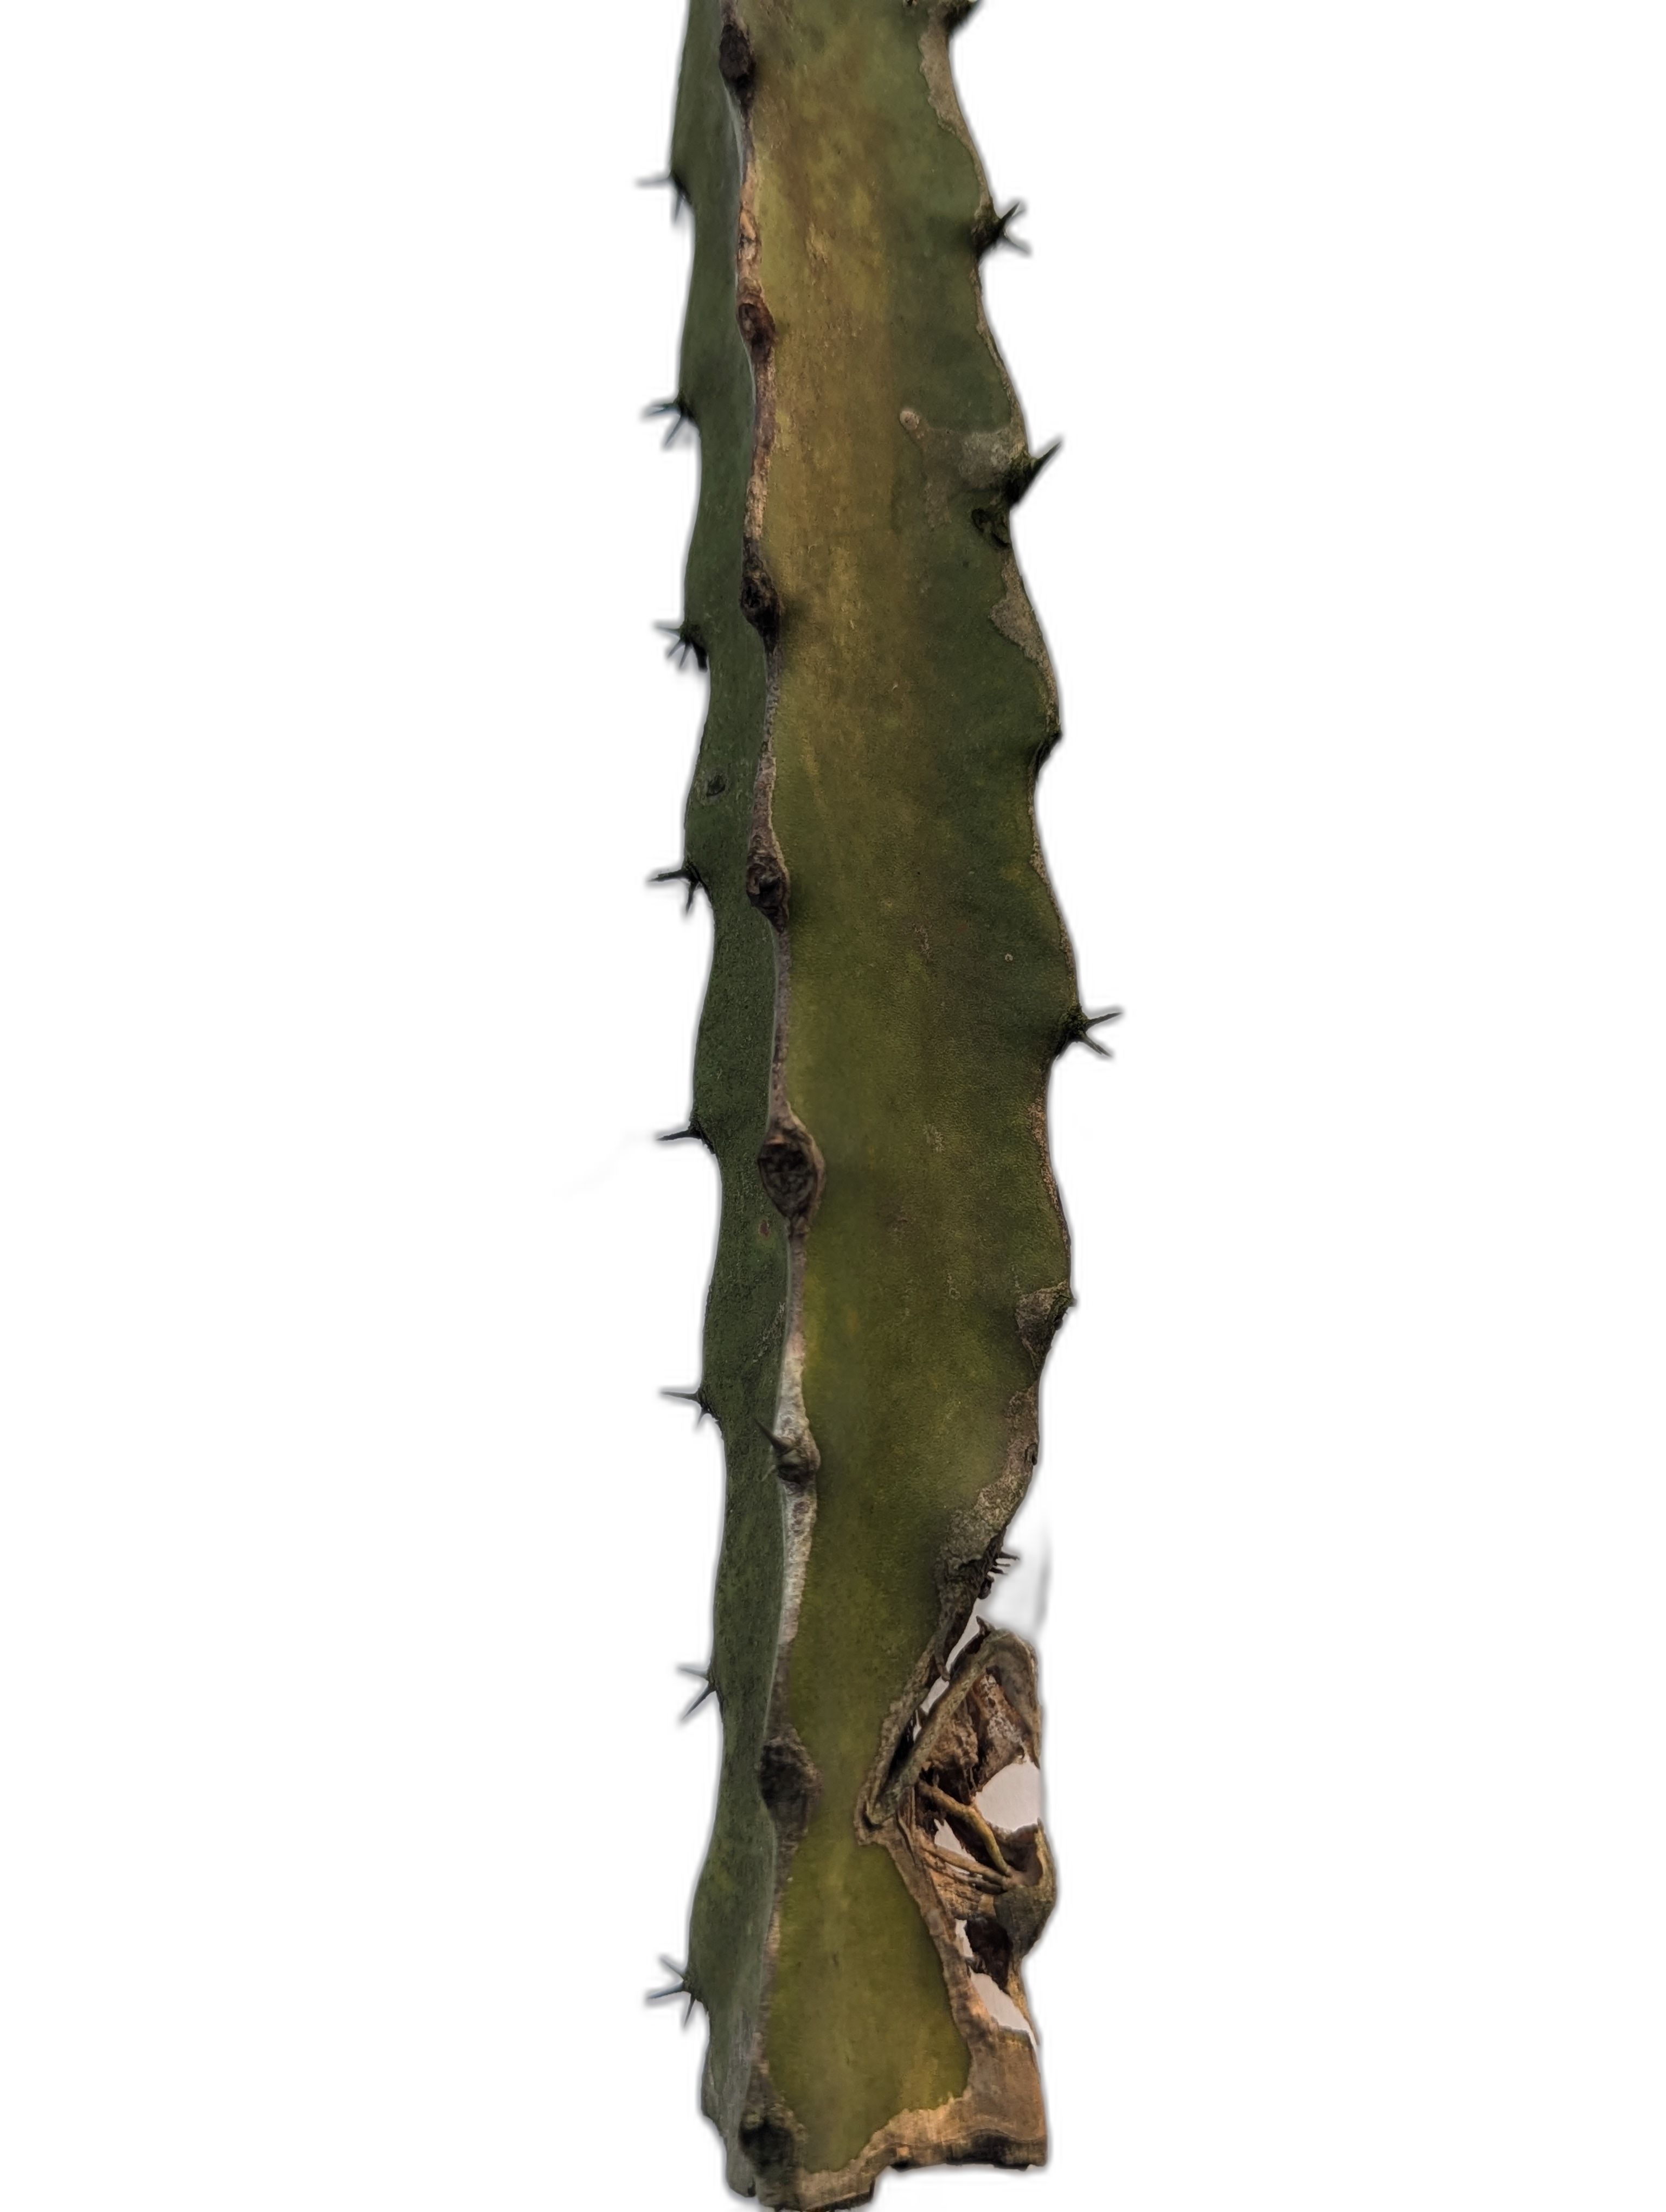
Label: Good leaf